History of Castel Goffredo

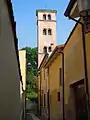
Charles V alley in Castelvecchio with the bell tower of the church of Santa Maria del Consorzio

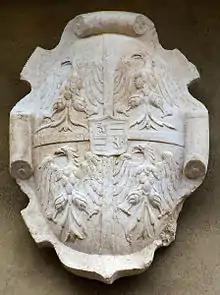
Coat of arms of the Gonzaga family, on the civic tower of Castel Goffredo (16th century)

Some archaeological finds (three arrowheads, a flint dagger, and human remains) unearthed in the Rassica archaeological area, have made it possible to hypothesize human presence in the water-rich territory of Castel Goffredo from as early as the Bronze Age. During the Middle Bronze Age (1600-1300 B.C.) Castel Goffredo was subject to the Terramare type of settlement. In 1890 during an excavation on the left bank of the Tartaro stream in the Rassica archaeological area, southeast of the settlement, a terramara was discovered on a small hump.